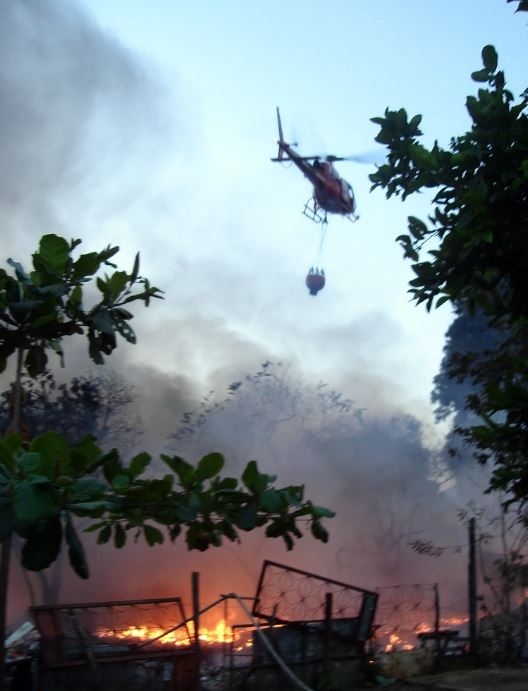
Fire: yes
Smoke: yes